Lina Mathon-Blanchet

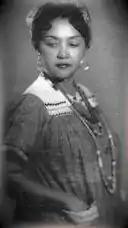

Lina Mathon-Blanchet (3 January 1903 – 11 March 1994) was a Haitian pianist, music teacher and composer. First director of the Conservatoire National, she was interested in Haiti's folkloric traditions and was one of the first performers to include Vodou-influenced theatrical performances on the public stage in the country. Founding several folkloric troupes, she led her artists on tours throughout the United States and was noted as a teacher and mentor to many prominent Haitian performers. Trained in classical music traditions she collected traditional songs documenting the lyrics, melodies, and rhythms found as traditional themes in Haitian music. She is widely recognized as one of the most influential figures in the development of music in Haiti in the twentieth-century.